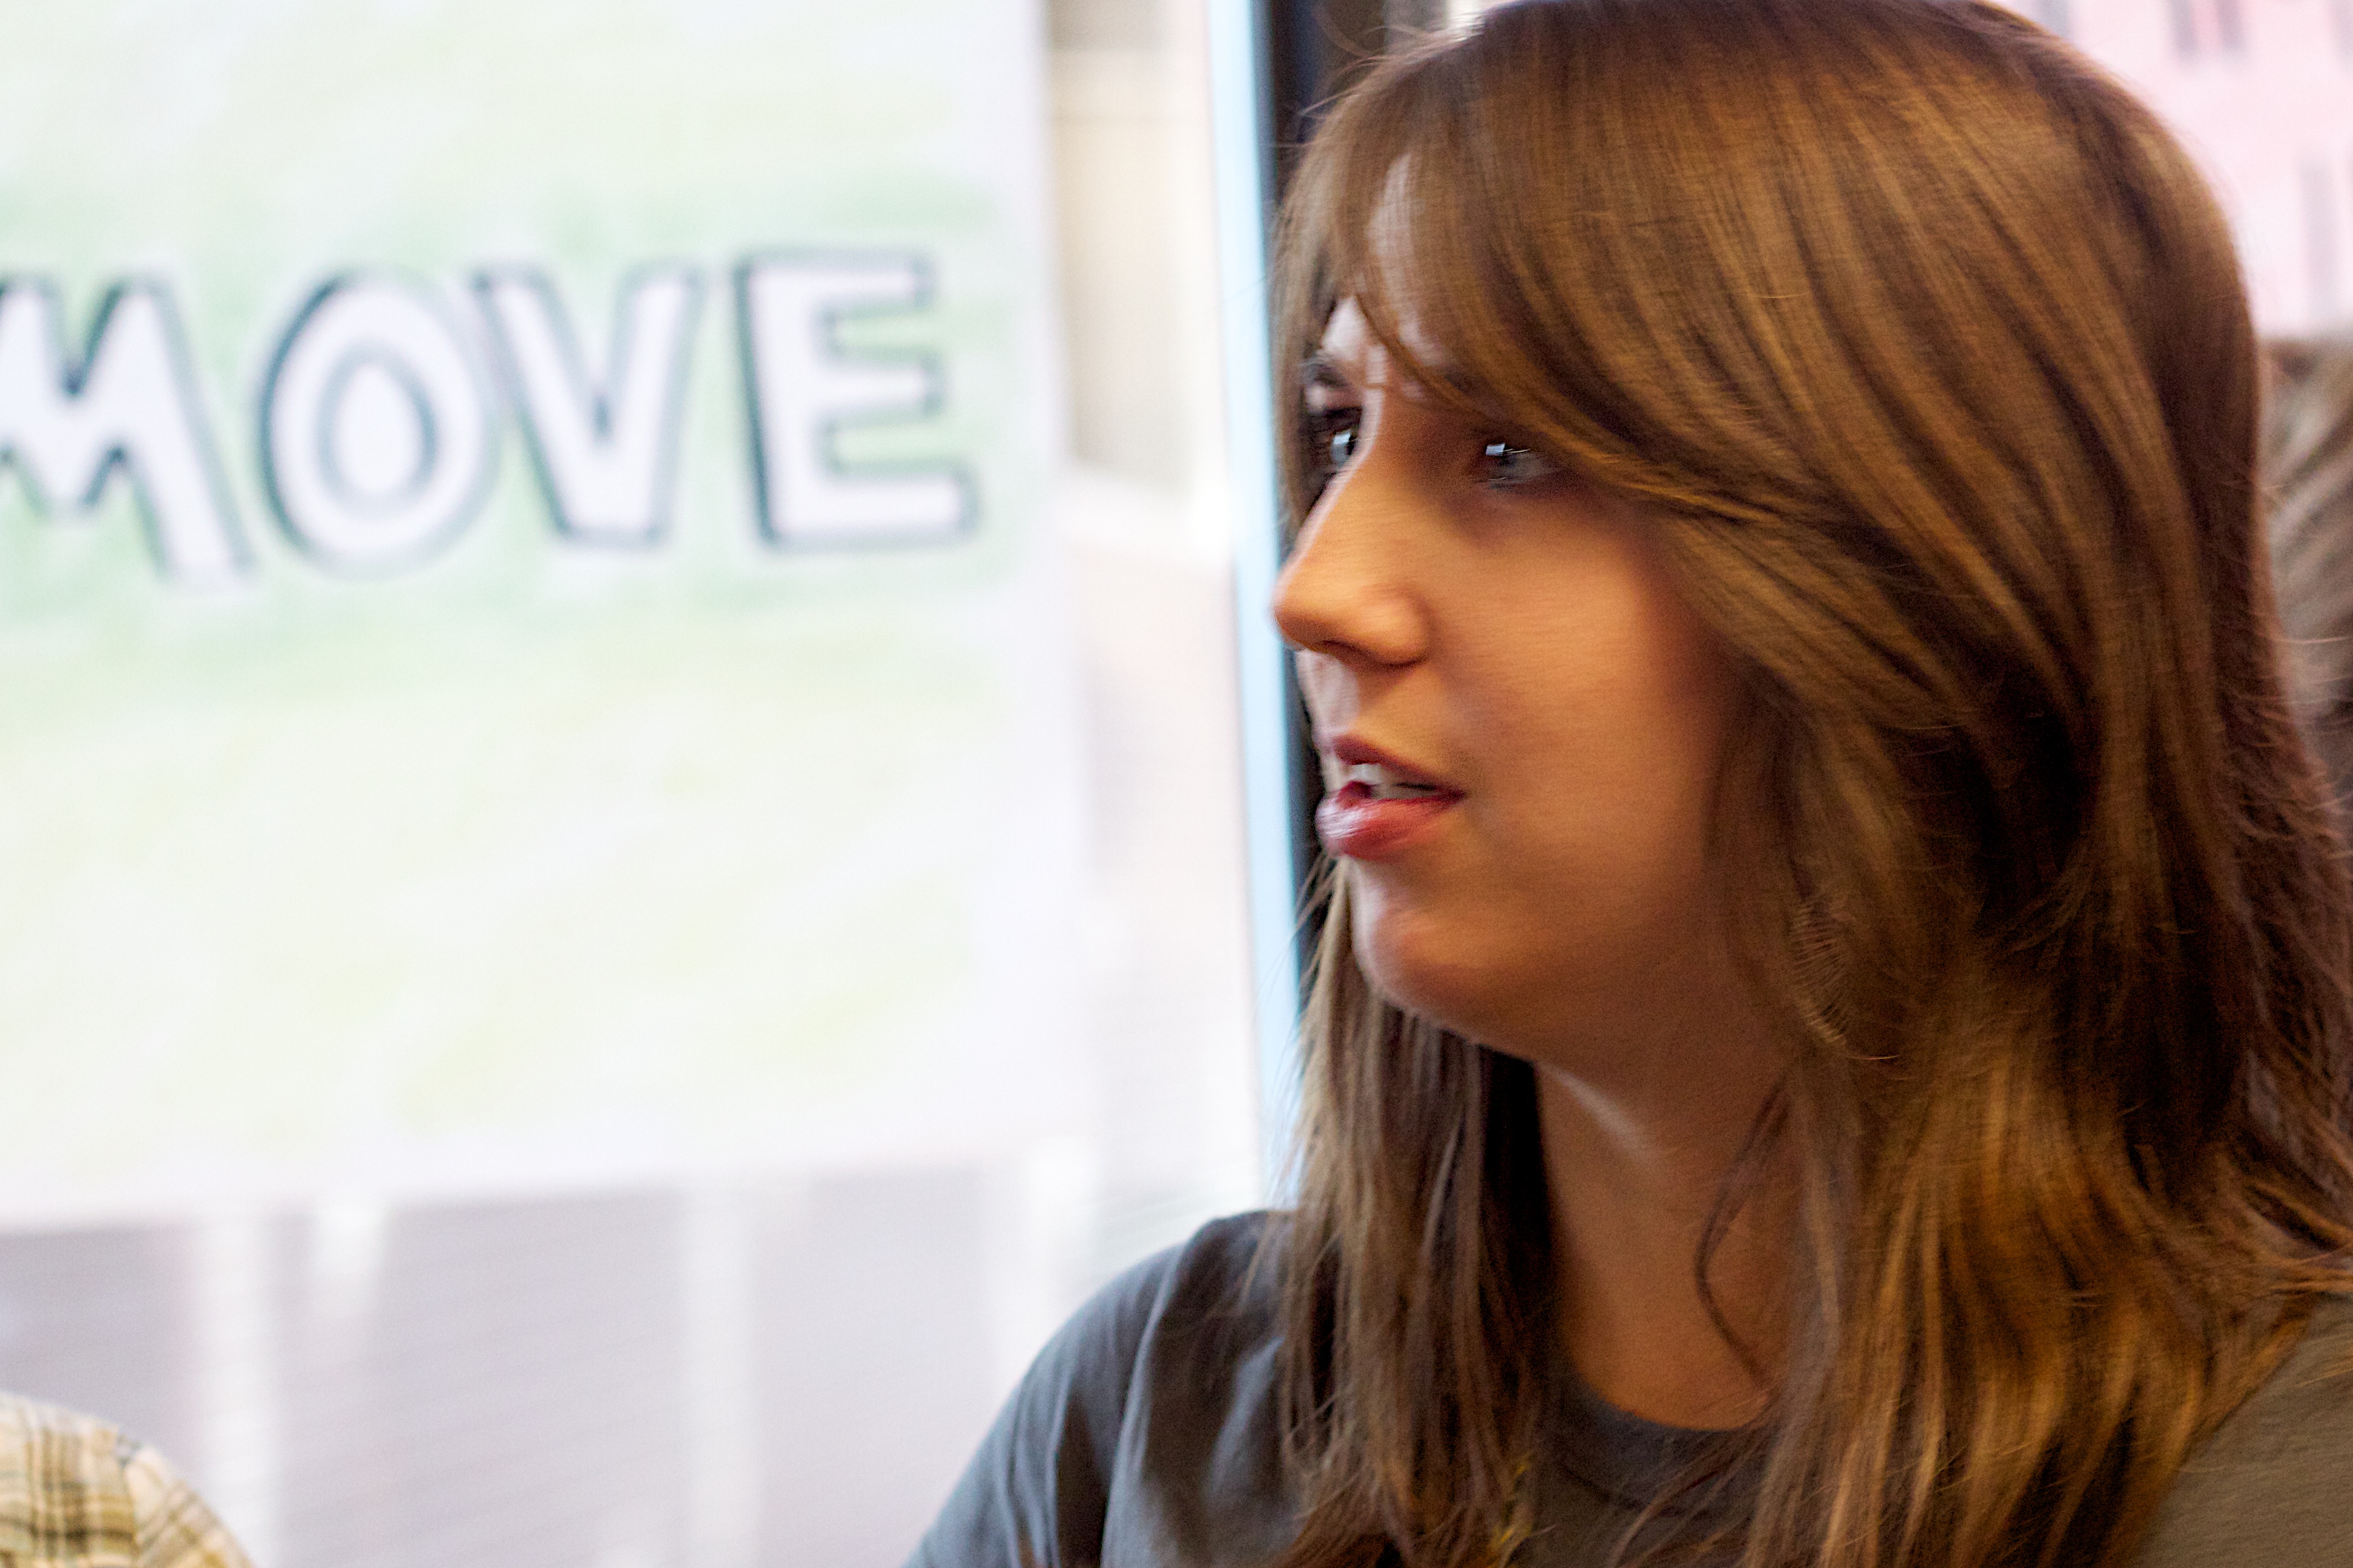
person, hair, hairstyle, long hair, face, nose, eye, glasses, head, beauty, blond, nv12, brown hair